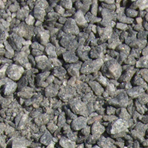
Surface type: gravel